Eshkaft-e Salman

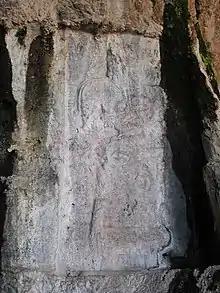
Relief of Shekaft-e Salman IV (J. Alvarez-Mon)

The artistic initiatives of the Shutrukids left a distinctive imprint on subsequent artistic manifestations at both Susa and in the highlands of Elam, especially with respect to the representation of royalty. Much like royal inscriptions, official elite art was by nature archaizing and, consequently, besides honoring tradition and keeping the memory of ancestors alive, the ability to replicate the masterpieces of the past must have been a mark of artistic excellence. An example that may demonstrate this principle is the later addition of the ruler in SSI (Male A), which has much in common with both old-fashioned religious art from the "sukkalmah" period and with Shutrukid elite imagery, and yet some details suggest a possible later manufacture (perhaps in the Neo-Elamite period).